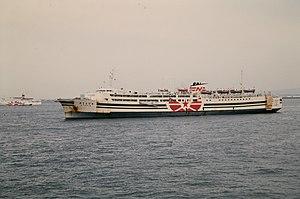
Le Suzuran Maru est un ferry ayant appartenu à la compagnie japonaise Shin Nihonkai Ferry. Construit de février à juillet 1970 aux chantiers Koyo Dockyard de Mihara, il est le tout premier navire de Shin Nihonkai. Il inaugure les activités de la compagnie en août 1970 sur les lignes entre la côte nord-ouest d'Honshū et Hokkaidō. Échangé en 1975 contre deux navires plus performants, il intègre la flotte de la compagnie Tonku Ferry, société appartenant au même groupe que Shin Nihonkai. Renommé Ferry Izu, il dessert jusqu'en 1977 une ligne entre Tokyo et l'île de Kyūshū avant de réintégrer la flotte de Shin Nihonkai sous le nom de Ferry Lilac à l'occasion de l'ouverture d'une nouvelle ligne vers Hokkaidō. Supplanté en 1979, il est transféré au sein de la compagnie Nishi Nippon Kisen, autre filiale du groupe Kanko Kisen, qui le rebaptise Utopia et l'exploite en tant que navire de croisière. Vendu en 1994 à une société maltaise, il est exploité sous le nom de Poseidon par des compagnies grecques sur les lignes entre la Grèce et l'Italie. Retiré du service en 2005, il est vendu aux Émirats arabes unis pour être transformé en hôtel flottant à Dubaï.